FC Red Bull Salzburg

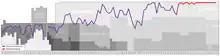
Historical chart of league performance of Red Bull Salzburg and their predecessor

FC RB Salzburg was founded on 13 September 1933 as SV Austria Salzburg, after the merger of the city's two clubs, Hertha and Rapid. In 1950, the club was dissolved but re-founded later the same year. It reached the Austrian top flight in 1953, and finished 9th of 14 clubs in its first season there, avoiding relegation by five points.